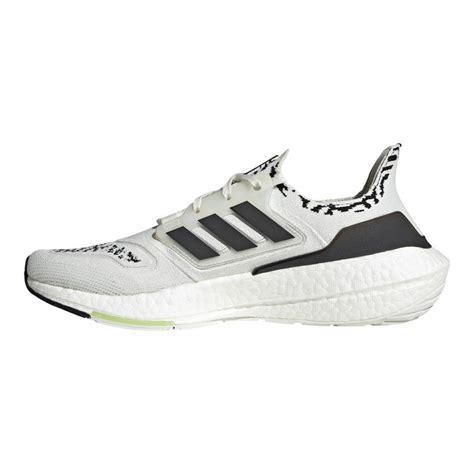
Brand: Adidas
Model: Ultraboost 22